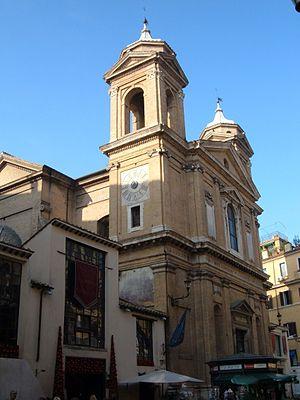
Le titre cardinalice de Sant'Atanasio est érigé par le pape Jean XXIII le 22 février 1962 dans la constitution apostolique Prorsus singularia. Il est rattaché à l'église Sant'Atanasio dei Greci qui se trouve dans le rione Campo Marzio au centre de Rome.
Le Collège pontifical grec est une institution académique et résidence pour prêtres et séminaristes catholiques de rite byzantin, sise au nᵒ 149 de la via del Babuino, à Rome. Fondé en 1577 par le pape Grégoire XIII il accueille des étudiants grecs, roumains, bulgares, arabes, serbes et d’autres nationalités, ce qui les unit étant le rite byzantin. Des étudiants orthodoxes y sont également reçus. Longtemps dirigé par les jésuites le collège grec est aujourd’hui sous la responsabilité des bénédictins orientaux de Chevetogne.